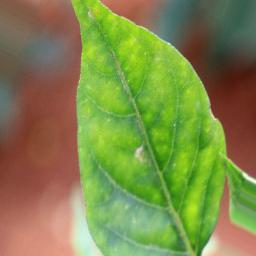
Label: healthy